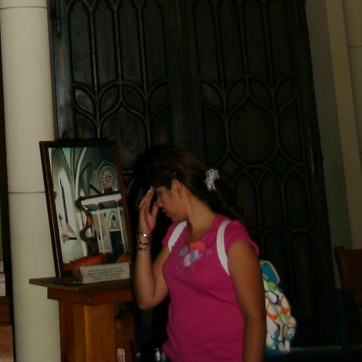
Material: hair